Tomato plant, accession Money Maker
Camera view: vertical (180 deg); turntable rotation: 60 degrees
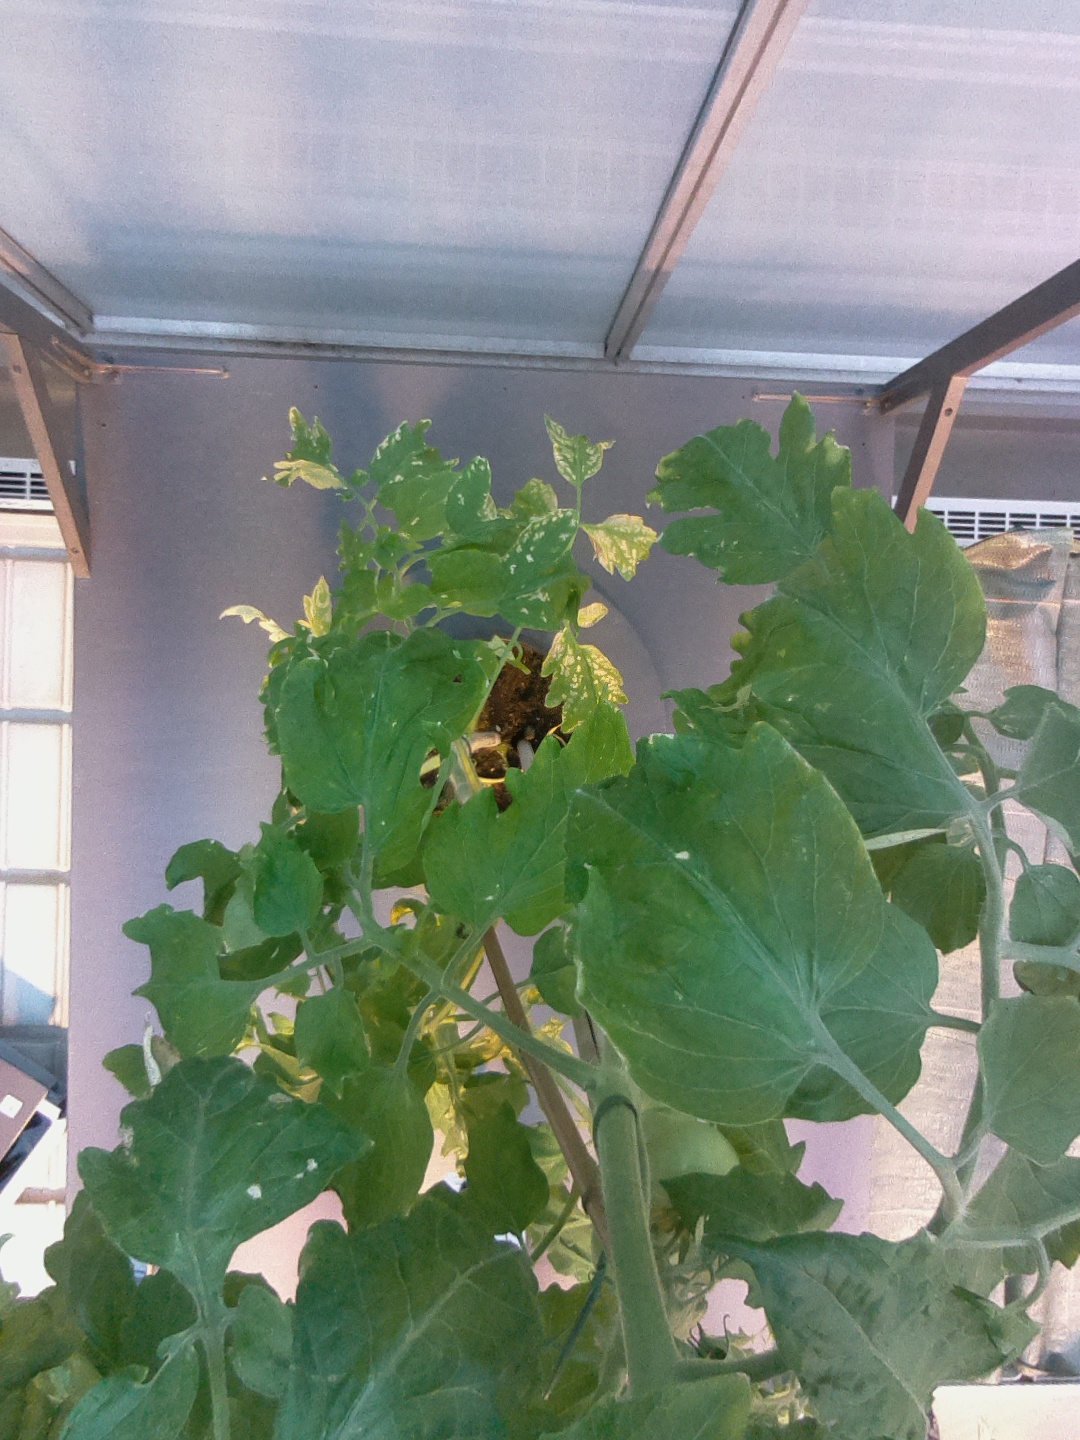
BBCH growth stage 75: 50%-60% of final fruit size